Vente Pa' Ca

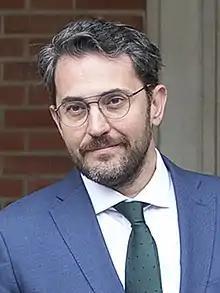
Màxim Huerta ("pictured") covered "Vente Pa' Ca" as "Gamba" on "".

"Vente Pa' Ca" has been covered by several contestants on various music talent shows. Irvin Díaz Escobar and Alejo Dueñas competed in a battle of covering the song on season two of "La Voz Argentina" in 2018, which Escobar won. Patricia Manterola performed the song as "Lechuza" on the first season of the Mexican television series "¿Quién es la máscara?" in 2019. In 2020, on its second season, Christian Chávez and Mané de la Parra performed it as "Pantera" and "Quetzal", respectively. In the same year, Màxim Huerta performed the track as "Gamba" on the of "". "Vente Pa' Ca" has been used four times in Argentine dance competition television series "Bailando por un Sueño"; Agustín Casanova and Florencia Vigna danced to it on the 2017 season in August, María Sol Pérez and Fernando Bertona on the same season in December, Benjamín Alfonso, Camila Mendes, and Stéfano de Gregorio on the 2018 season, and Mora Godoy and Bianca Iovenitti on the 2019 season. Additionally, Simon Zachenhuber and Patricija Belousova danced to it on the fourteenth season of "Let's Dance" in 2021.